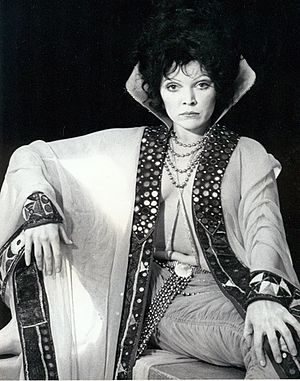
Susan Tyrrell
Susan Tyrrell var en amerikansk teater-, tv- og filmskuespiller.